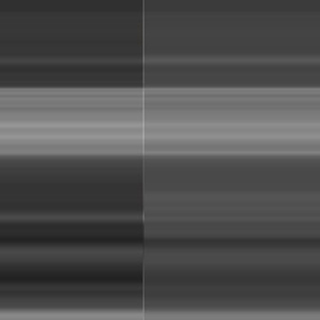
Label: sugarcane_bacterial_blight